245th Rifle Division

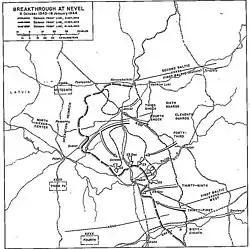
Map of Battle of Nevel (October 1943 - January 1944)

On October 6 the 3rd and 4th Shock Armies had scored a surprise victory and liberated the town of Nevel. By November 2 the 1st Baltic Front was prepared to resume the offensive westward from the Nevel salient. The Front commander, Army Gen. A. I. Yeryomenko, had thoroughly reorganized 3rd Shock, replacing divisions worn down in the Nevel offensive with relatively fresh ones. Shortly after the offensive began the Army was further reinforced with the 245th, 219th and 119th Guards Rifle Divisions. The plan of the offensive called for "the defeat of enemy forces along the line of the Nevel'-Polotsk railroad..., the deep envelopment of the grouping of fascist forces defending west of Nevel' from the south and southwest, and the destruction of the group in cooperation with 6th Guards Army."